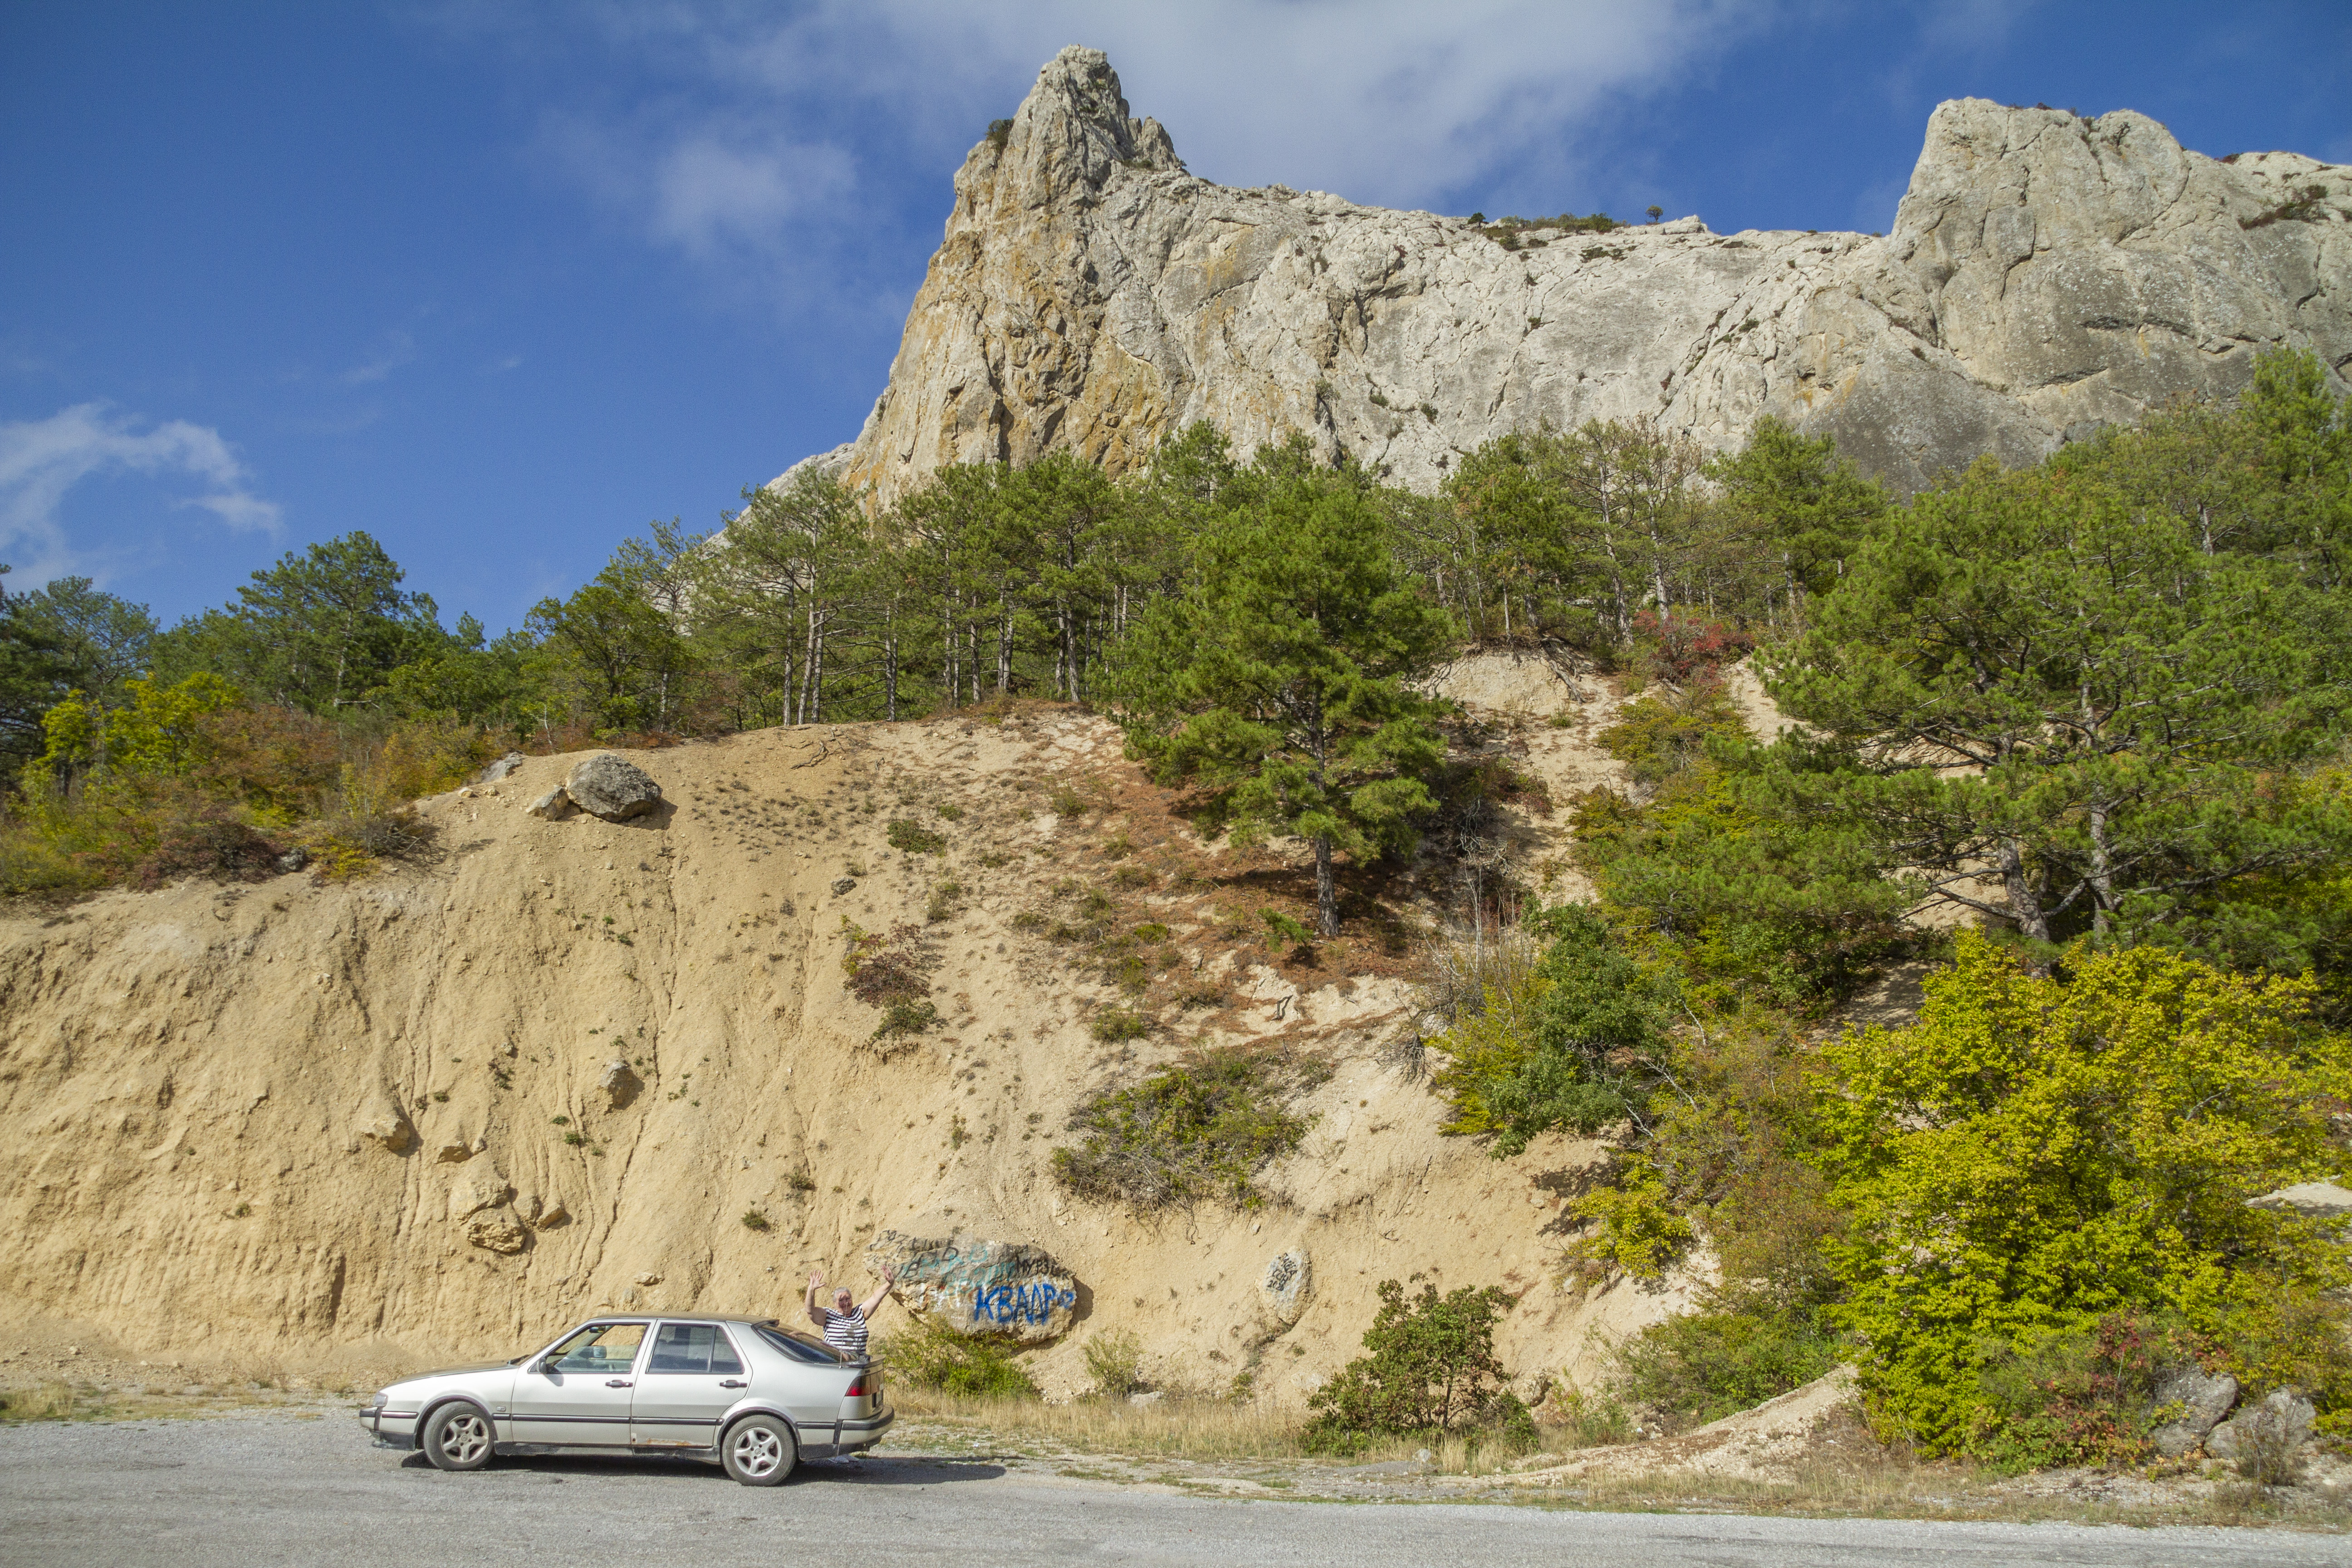
mountains, summer, travel, man, rest, rock, vehicle, geological phenomenon, badlands, car, road, plant community, geology, outcrop, formation, mountain, bedrock, mountain pass, tourism, mountain range, batholith, national park, road trip, subcompact car, vacation, terrain, wadi, crossover suv, hill, sport utility vehicle, cliff, shrubland, mercedes benz, compact mpv, supermini, erosion